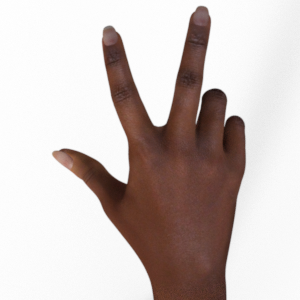
Label: scissors